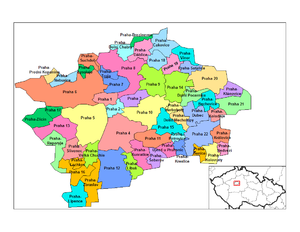
La ville de Prague dispose d'une structure administrative à trois niveaux : le Magistrat de la Ville-Capitale de Prague, 57 districts municipaux, et 22 districts administratifs.